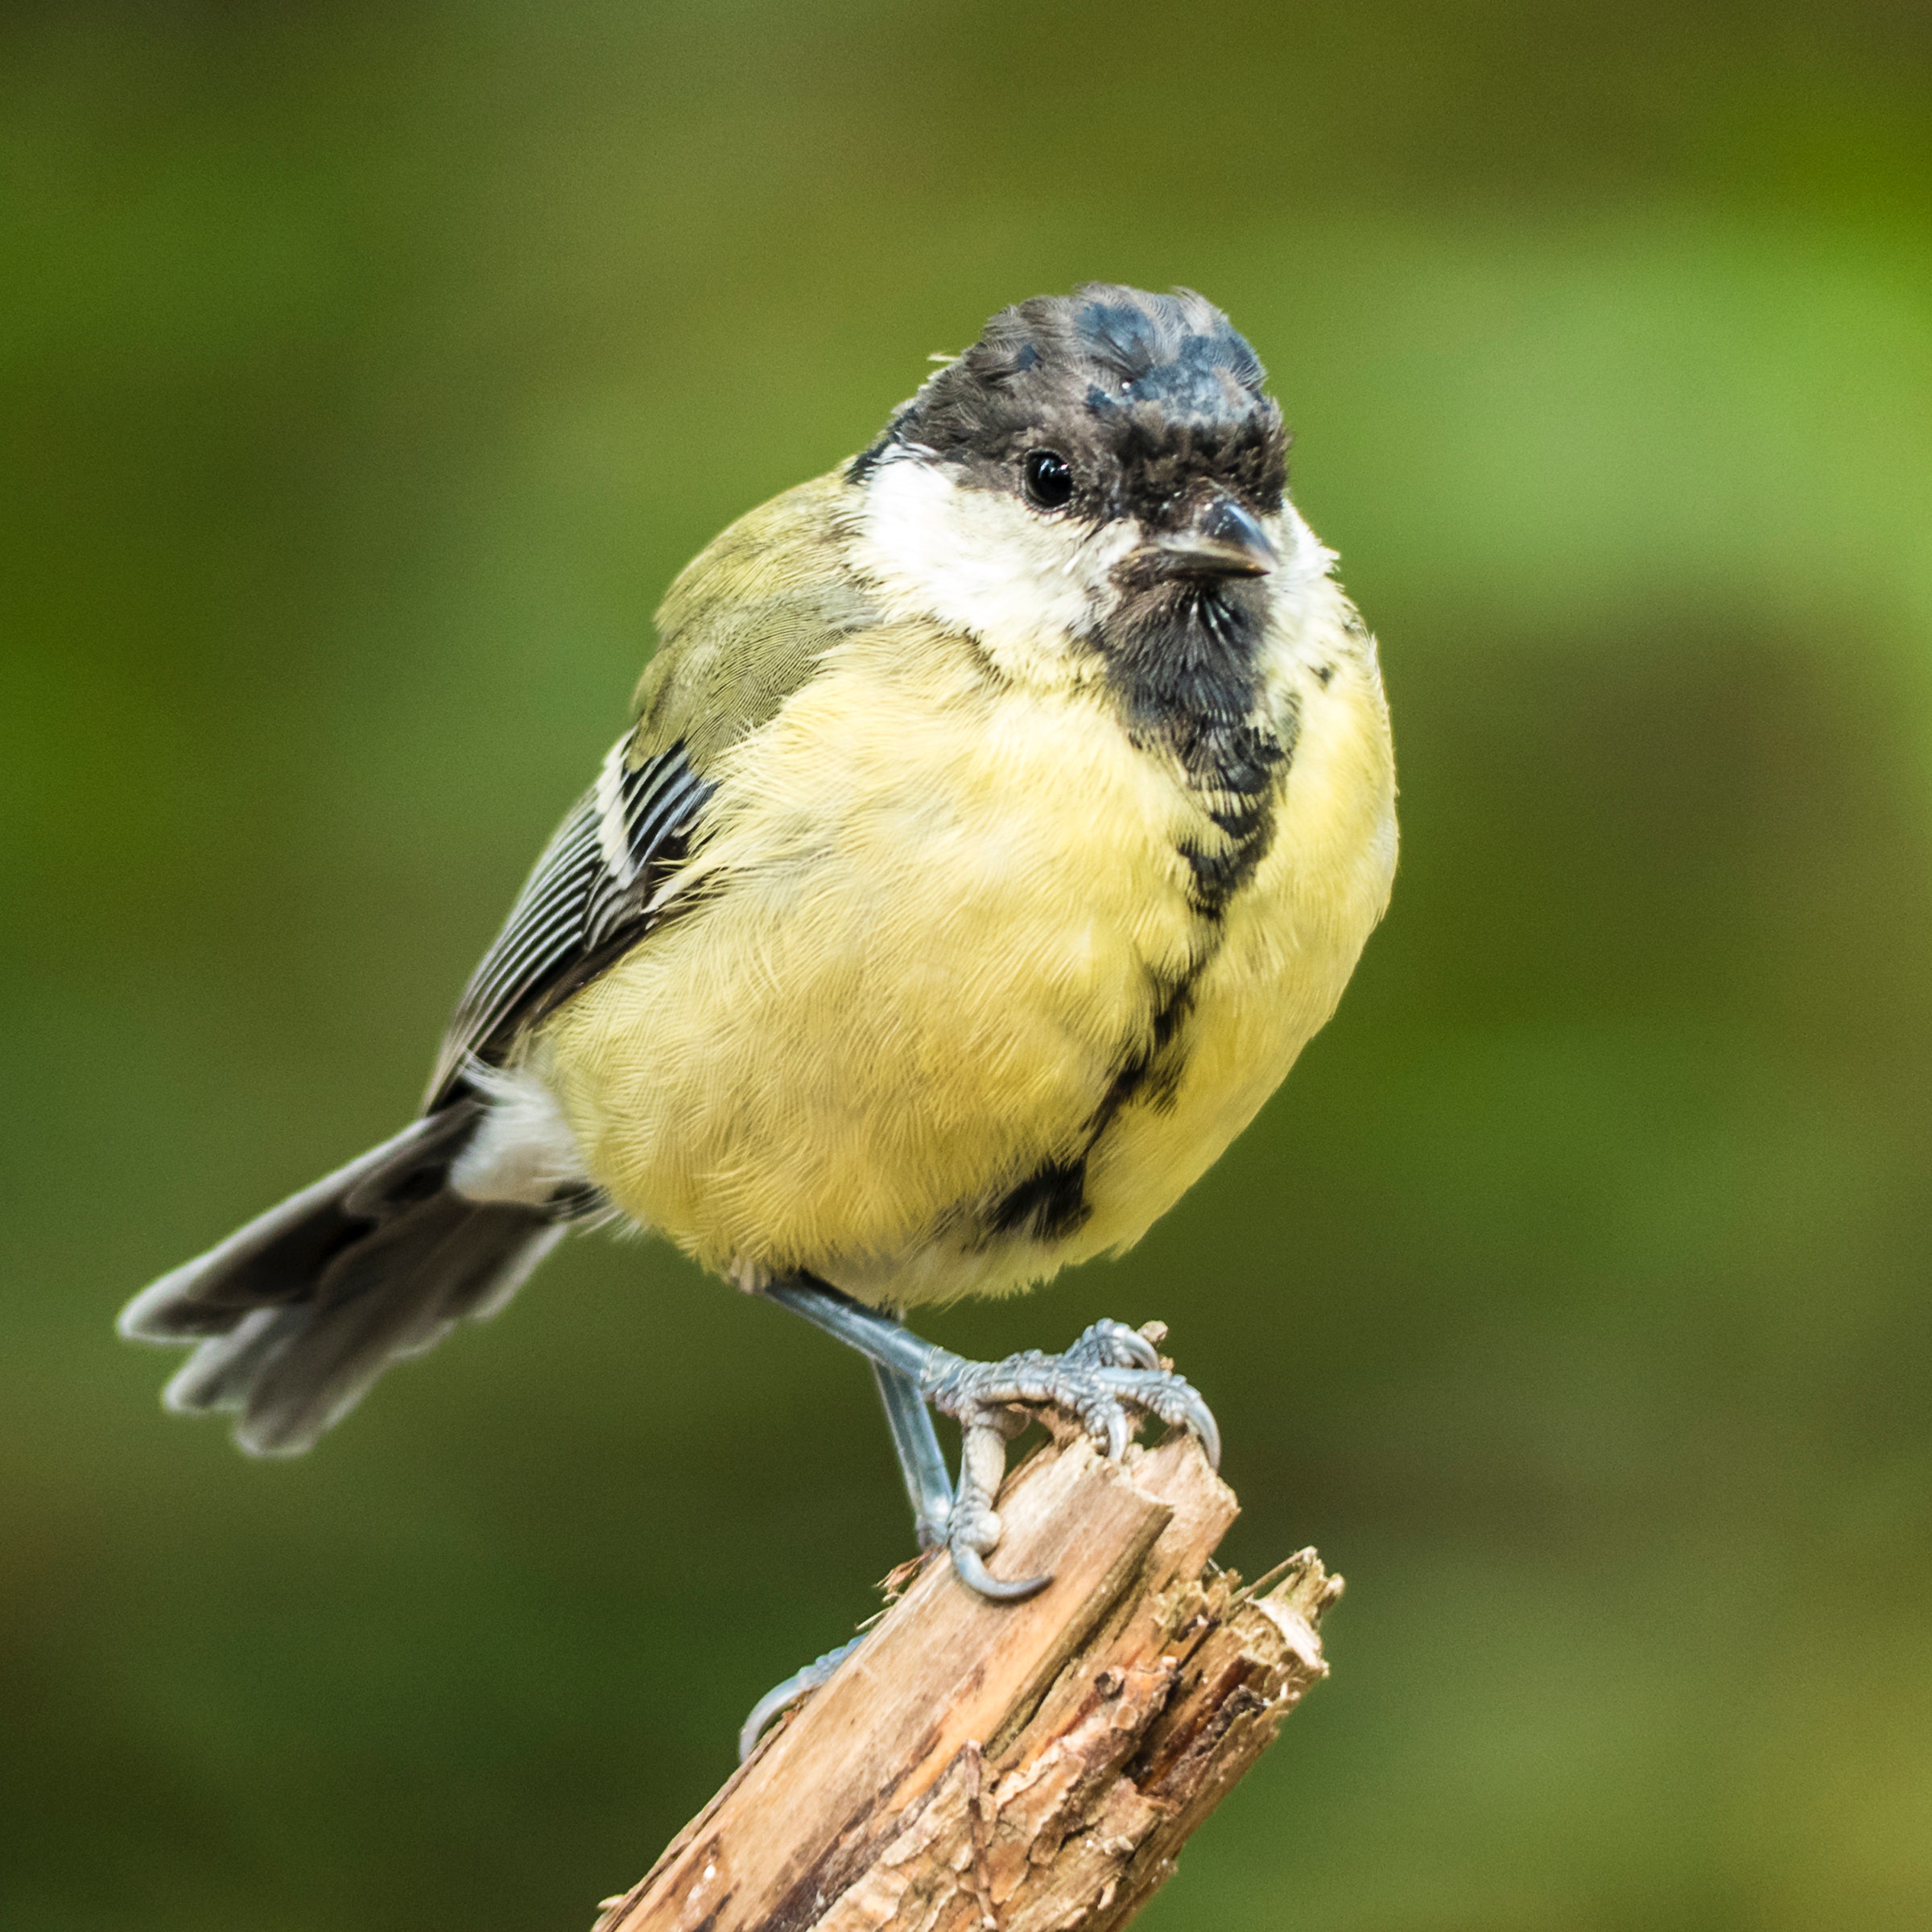
bird, vertebrate, beak, jay, finch, perching bird, songbird, emberizidae, wildlife, atlantic canary, old world flycatcher, plant, brambling